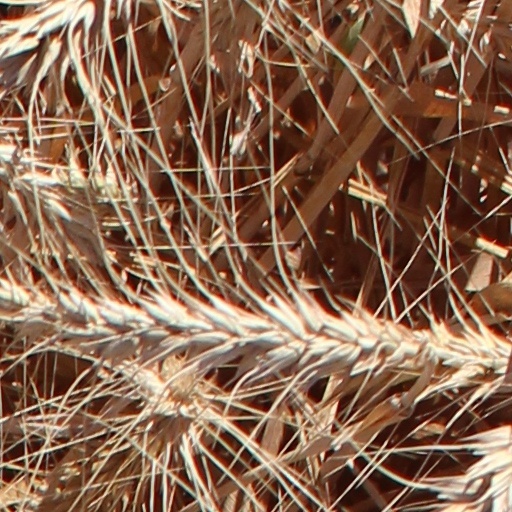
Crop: wheat